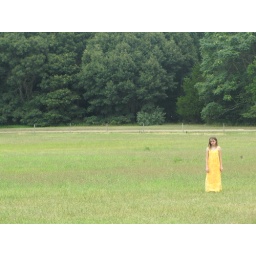
standing creepy in field